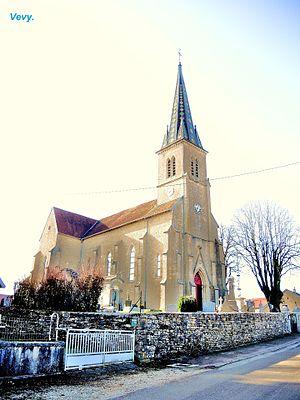
Eglise de Vévy. Département du Jura. France.
Vevy est une commune française située dans le département du Jura en région Bourgogne-Franche-Comté. Les habitants se nomment les Vivissois et Vivissoises.